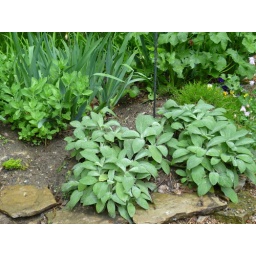
Lambs ear in the flower bed